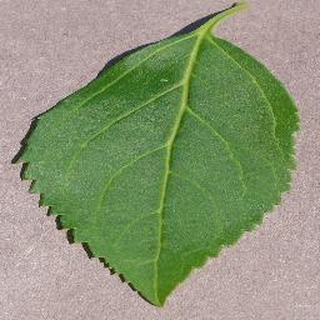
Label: healthy_cherry